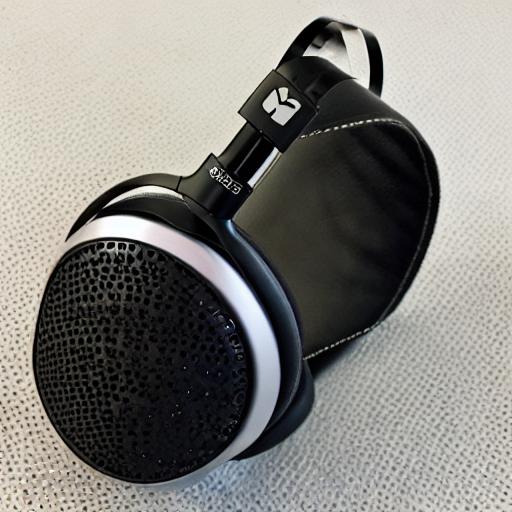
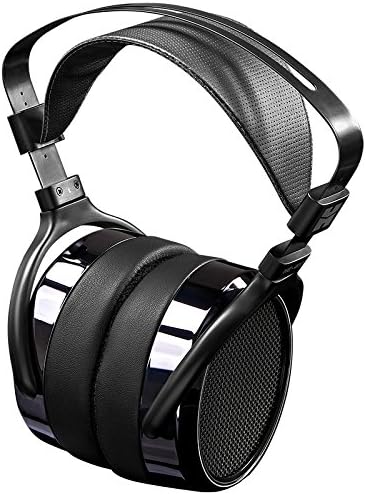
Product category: headphones
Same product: no